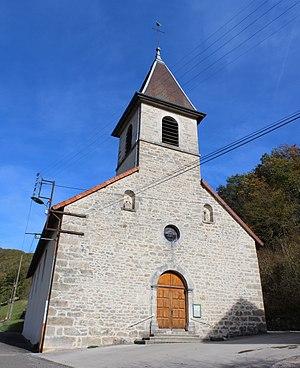
Église de l'Assomption-de-la-Mère-de-Dieu de Thoirette, Thoirette-Coisia.
Thoirette est une ancienne commune française située dans le département du Jura en région Bourgogne-Franche-Comté.
Thoirette-Coisia est, depuis le 1ᵉʳ janvier 2017, une commune nouvelle française située dans le département du Jura en région Bourgogne-Franche-Comté.